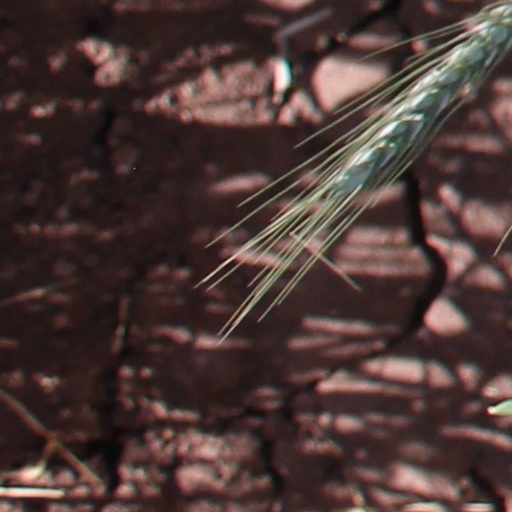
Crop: wheat